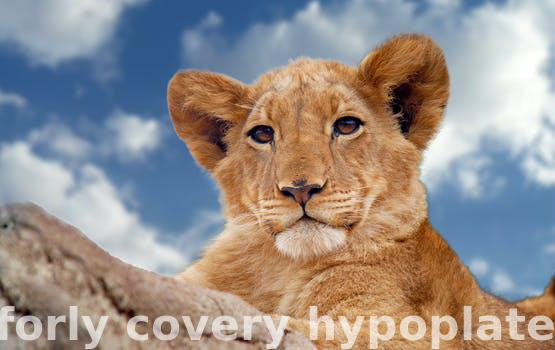
Label: Watermark